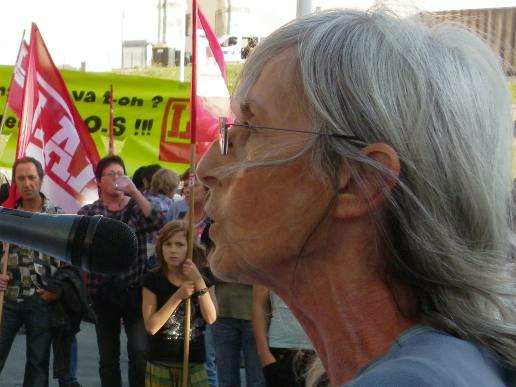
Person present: Yes